Ponders End

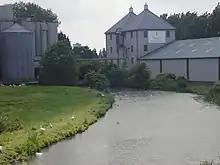
Wright's Flour Mill and the mill stream

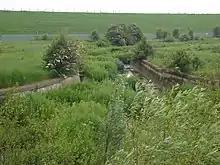
South Marsh, Overflow Channel and the grassed embankment of the King George V Reservoir

Elevations range from to above sea level, uniformly dropping from west to east. Two north-south railway lines enclose the residential parts of the area, bounded east and west by estates of warehousing, industrial and commercial use